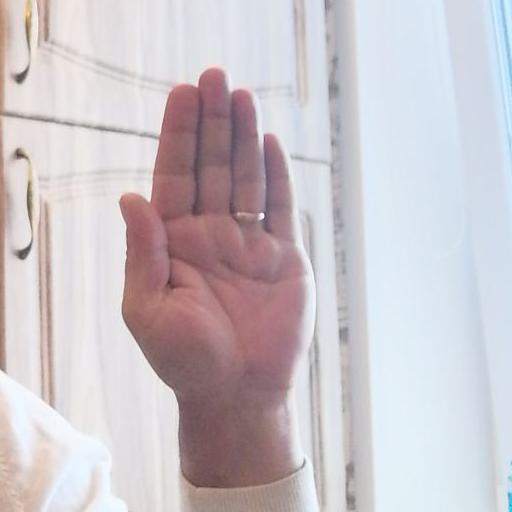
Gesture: stop